Weekends in Normandy

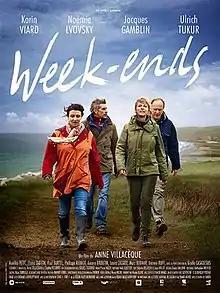
Theatrical release poster

Weekends in Normandy (original title: Week-ends) is a 2014 French film directed by Anne Villacèque. It stars Karin Viard, Noémie Lvovsky, Jacques Gamblin and Ulrich Tukur.